Jerzy Pietrzyk

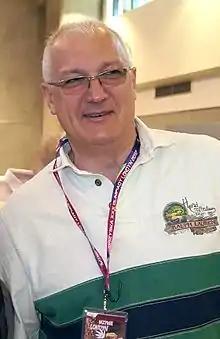

Jerzy Pietrzyk (born 17 April 1955) is a retired Polish sprinter who specialized in the 400 metres.